Sava Vladislavich

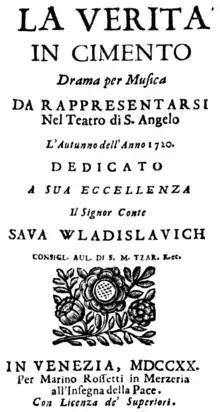
Antonio Vivaldi - La verità in cimento - title page of the libretto - Venice 1720

Antonio Vivaldi dedicated "La verità in cimento" to Vladislavich in Venice in 1720. While in Italy, among other commissions, he supervised the education of Russian nobles (such as painter Ivan Nikitich Nikitin) and prepared important, secret political treaties with Pope Clement XI. It was he who acquired in Venice an assortment of marble statues that still decorate the Summer Garden in St. Petersburg.